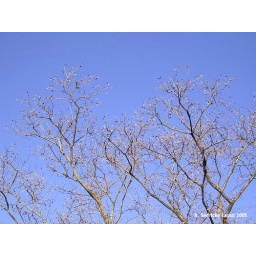
Wonderful contrast of this almost dried tree with the seamless blue sky. Holy Cross Memorial Park in Nova, QC